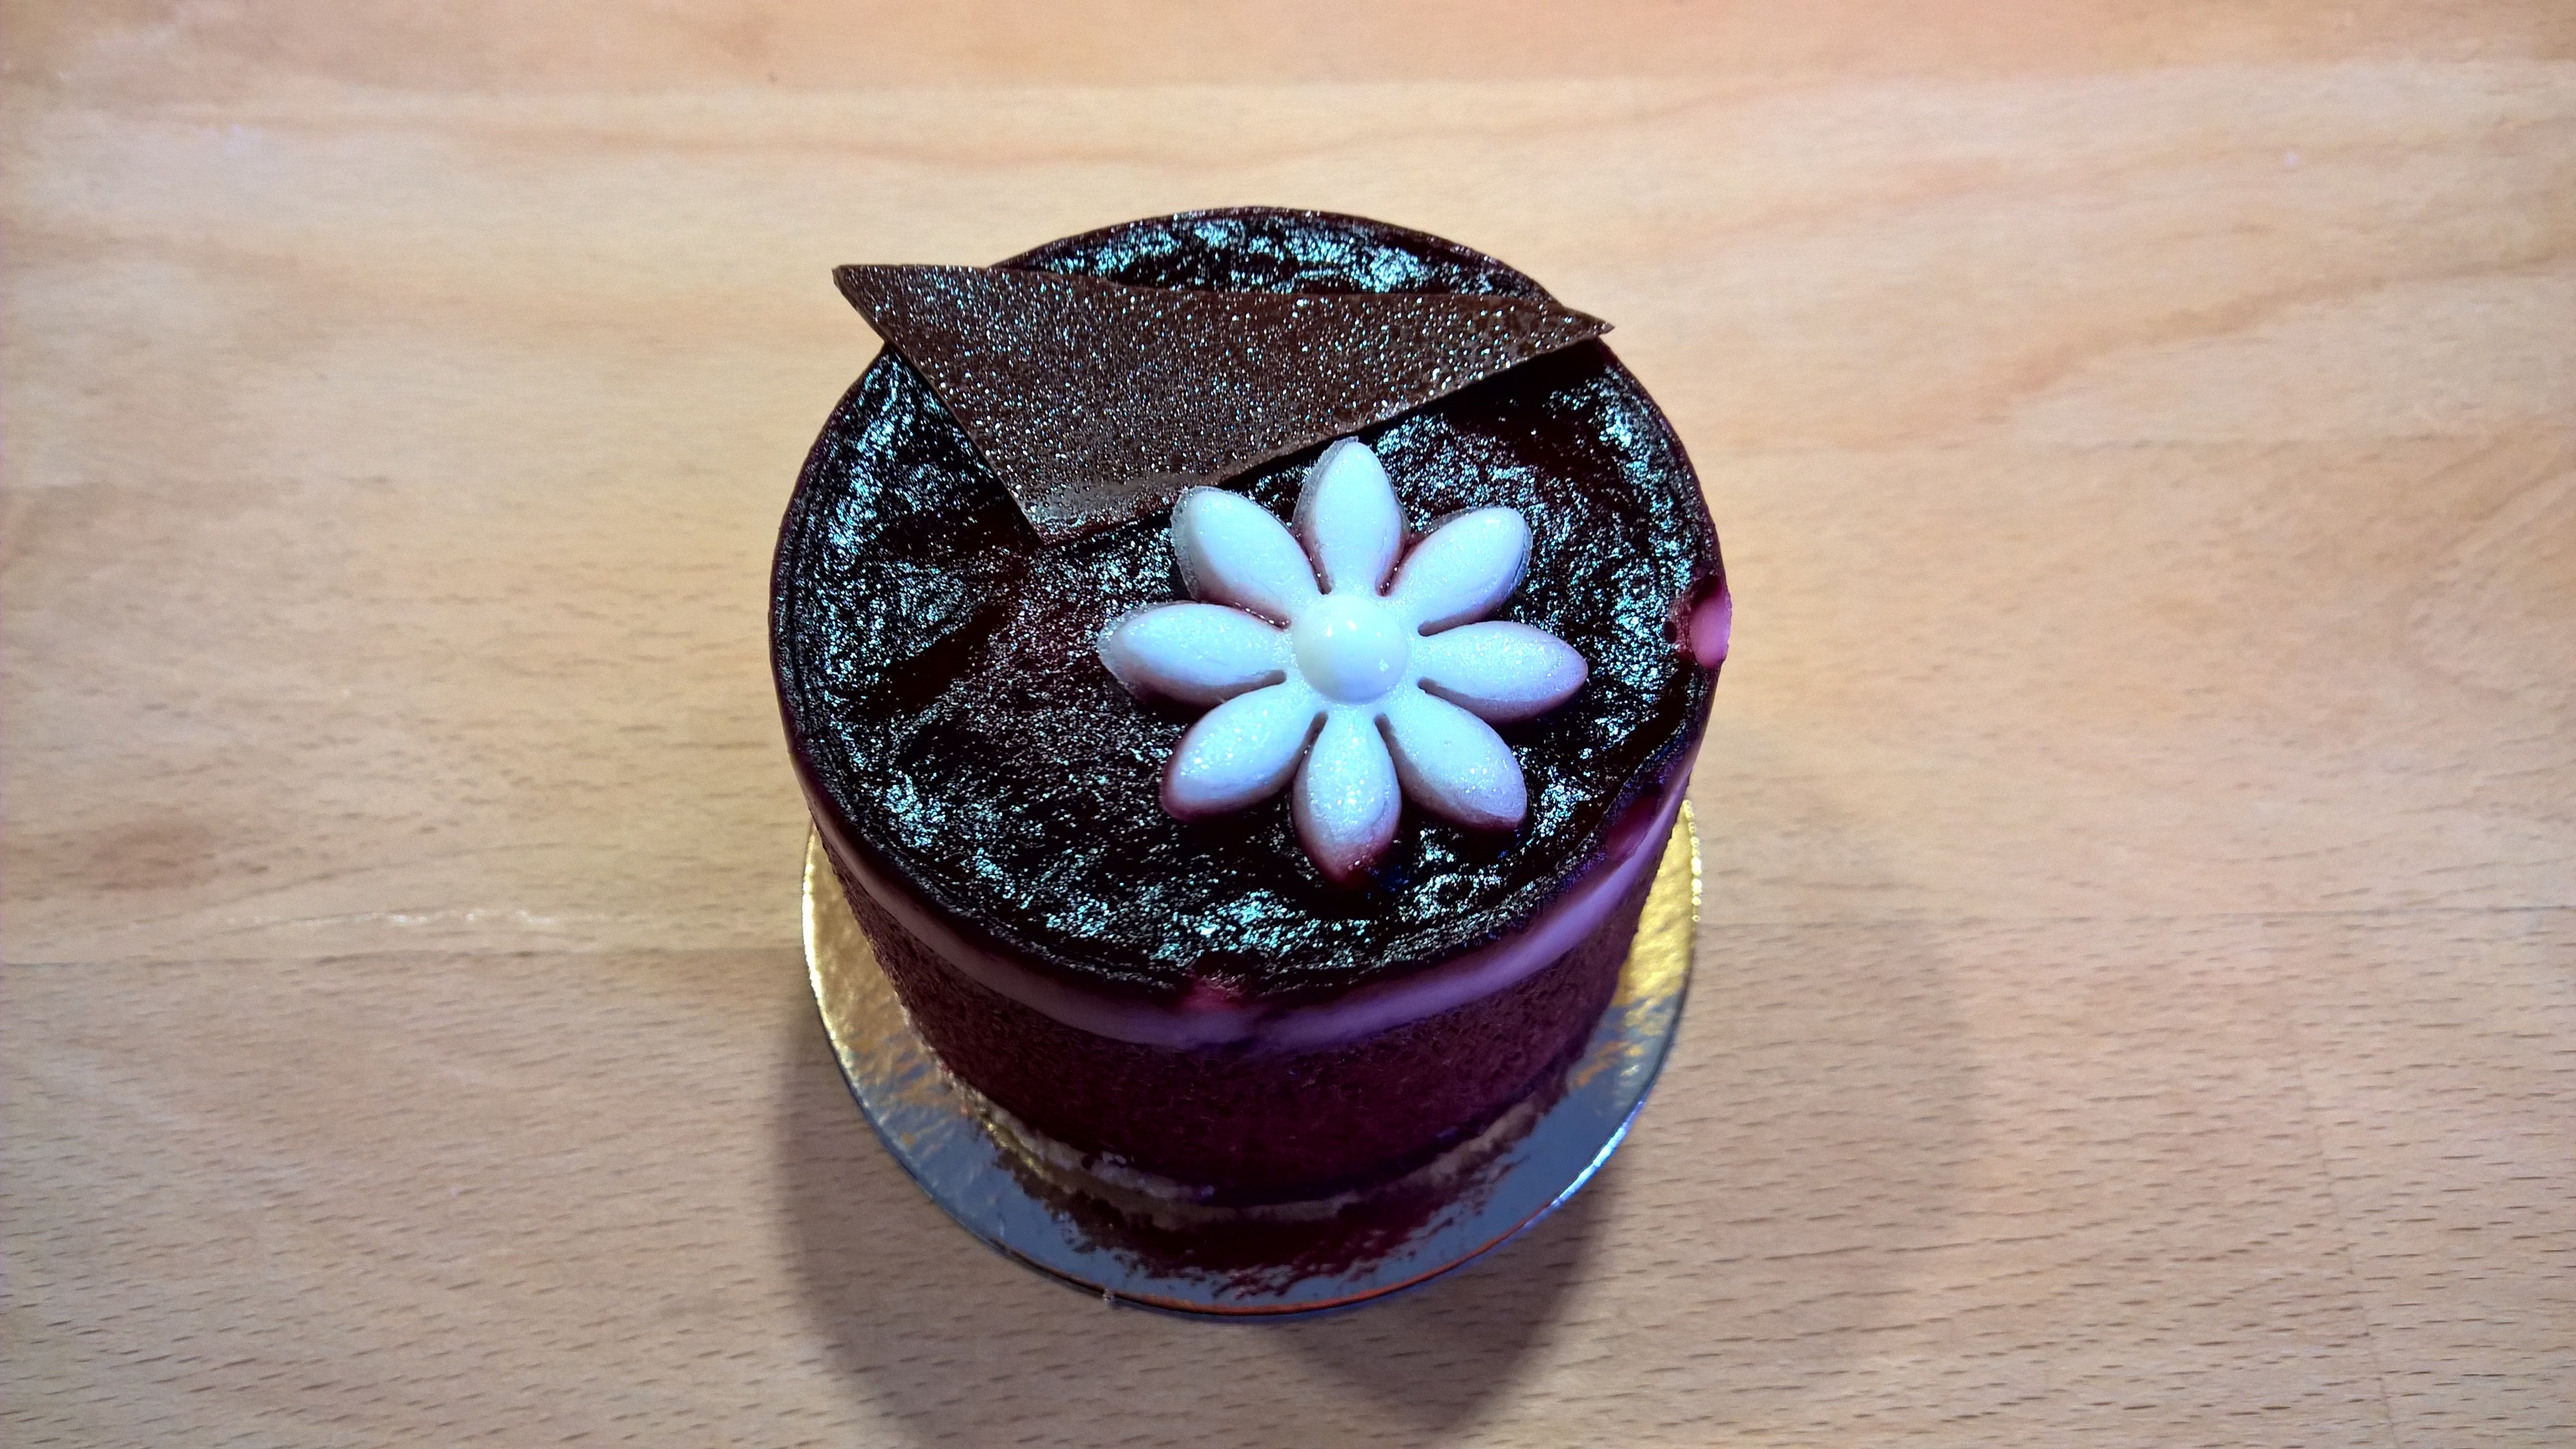
sweet, flower, purple, food, color, blue, black, chocolate, gourmet, candle, dessert, lighting, sweet dish, jewellery, eye, organ, shape, sweetness, patisserie, flavor, pastry chef, fashion accessory